2013 Australian Manufacturers' Championship

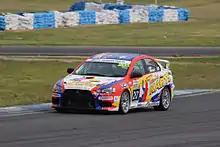
Mitsubishi won the 2013 Australian Manufacturers' Championship

Each manufacturer scored points towards the Australian Manufacturers' Championship title from the two highest placed automobiles of its make, in any class (excluding Class I). The title was awarded to the manufacturer that scored the highest total number of class points over all rounds of the championship.